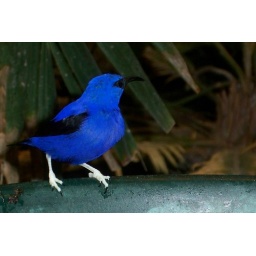
A pretty little bird that was flying around at the Butterfly Palace in Branson.